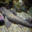
Label: shark